Tatakau Shisho

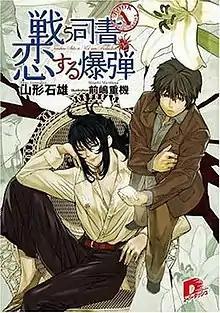
Cover of "Tatakau Shisho" volume 1 as published by Shueisha

is a Japanese light novel series written by Ishio Yamagata and illustrated by Shigeki Maeshima. The series started with the release of the first volume on September 22, 2005, and by January 22, 2010, ten volumes had been published by Shueisha under its Super Dash Bunko label. A manga adaptation by Kokonotsu Shinohara was serialized in Shueisha's Internet-based manga magazine "Ultra Jump Egg" between March 2008 and October 2009. An anime adaptation, The Book of Bantorra, began airing in Japan on October 2, 2009. In 2012, the anime series was licensed for distribution in North America by Sentai Filmworks.